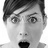
Emotion: surprise